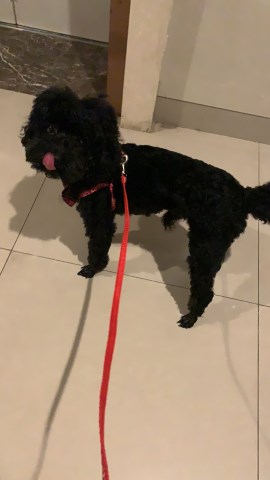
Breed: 7449-n000128-teddy